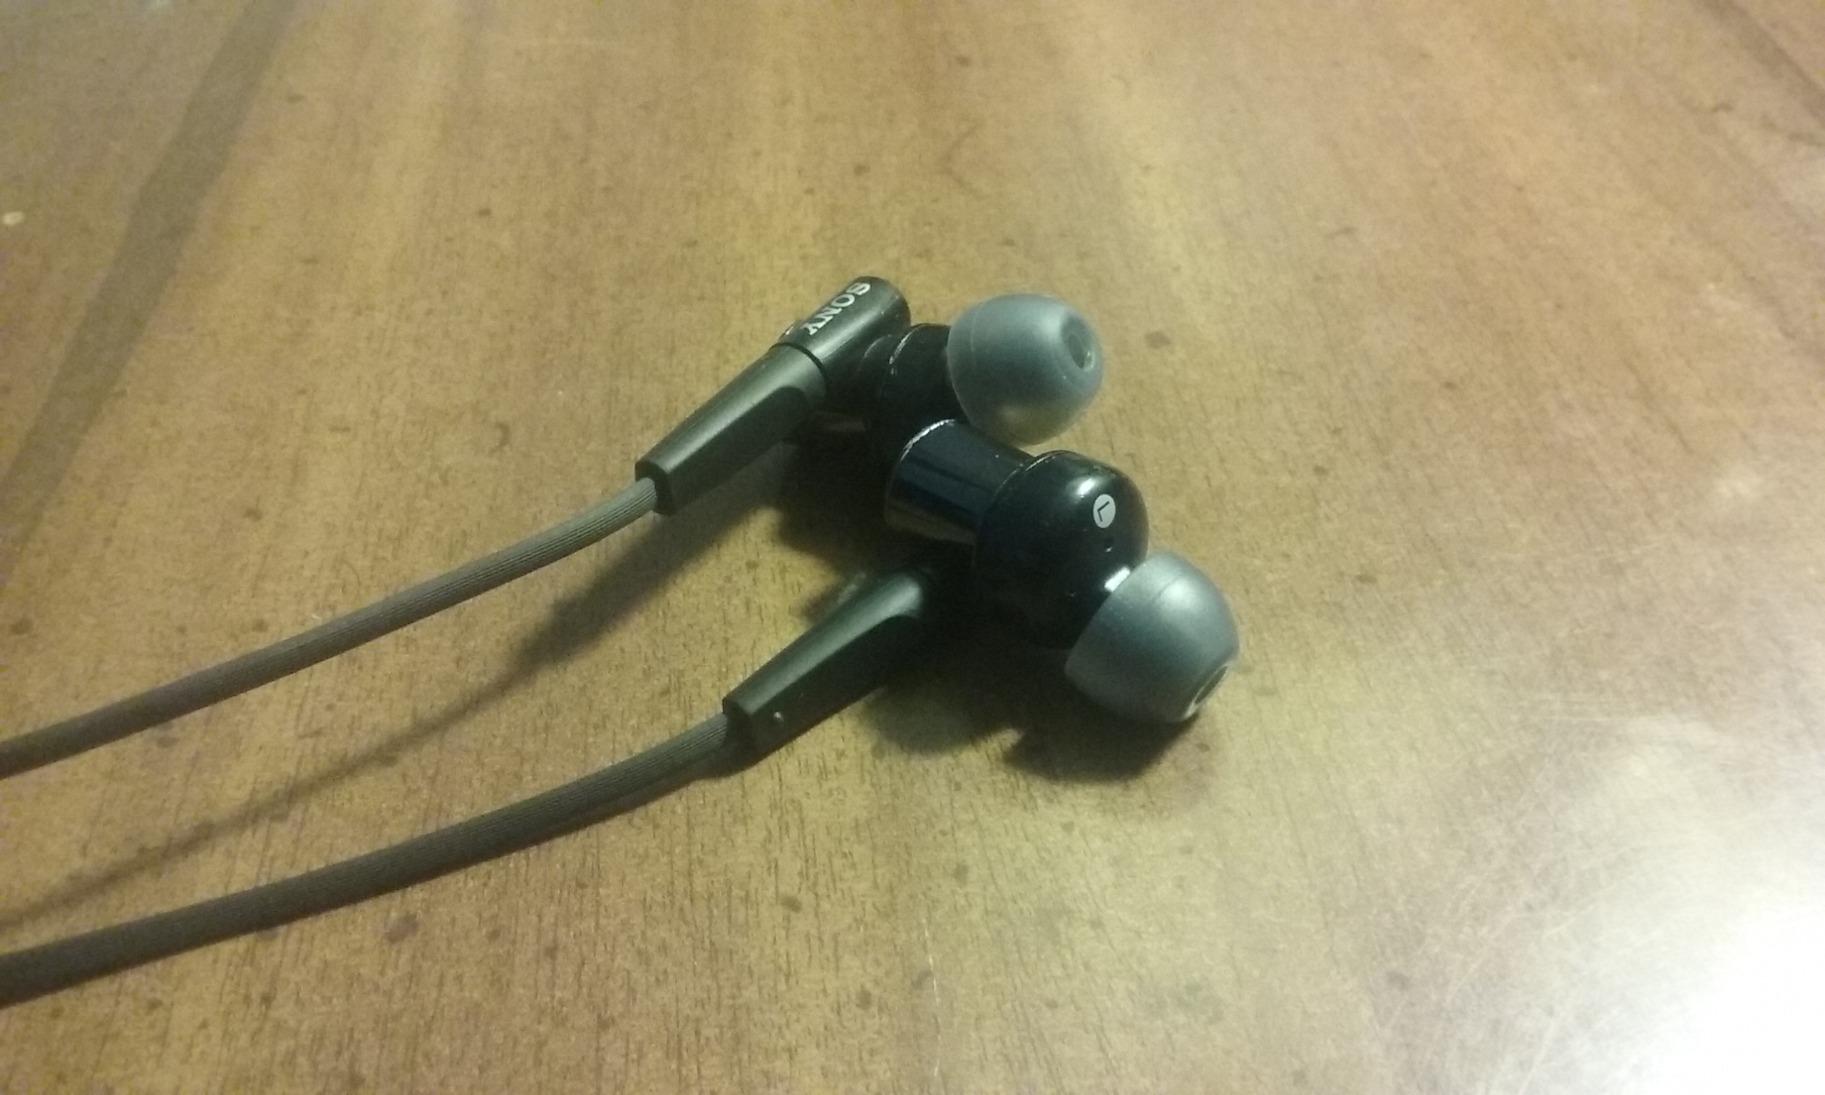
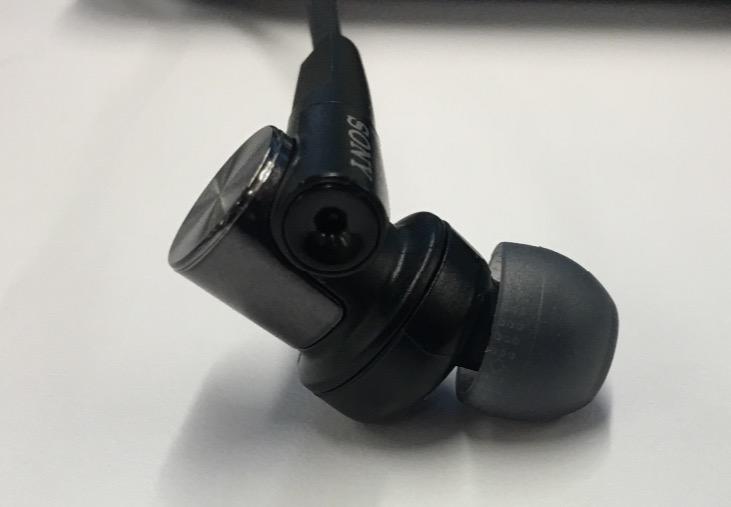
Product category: headphones
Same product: yes